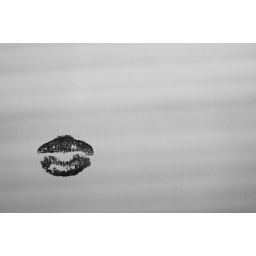
Lipstick on a window in a train, so all the dirty spots are from the REALLY dirty window.